ImageWriter

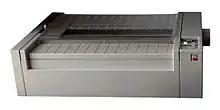

The ImageWriter is a product line of dot matrix printers formerly manufactured by Apple Computer, Inc., and designed then to be compatible with their entire line of computers. There were three different models introduced over time, which were popular among Apple II and Mac owners.